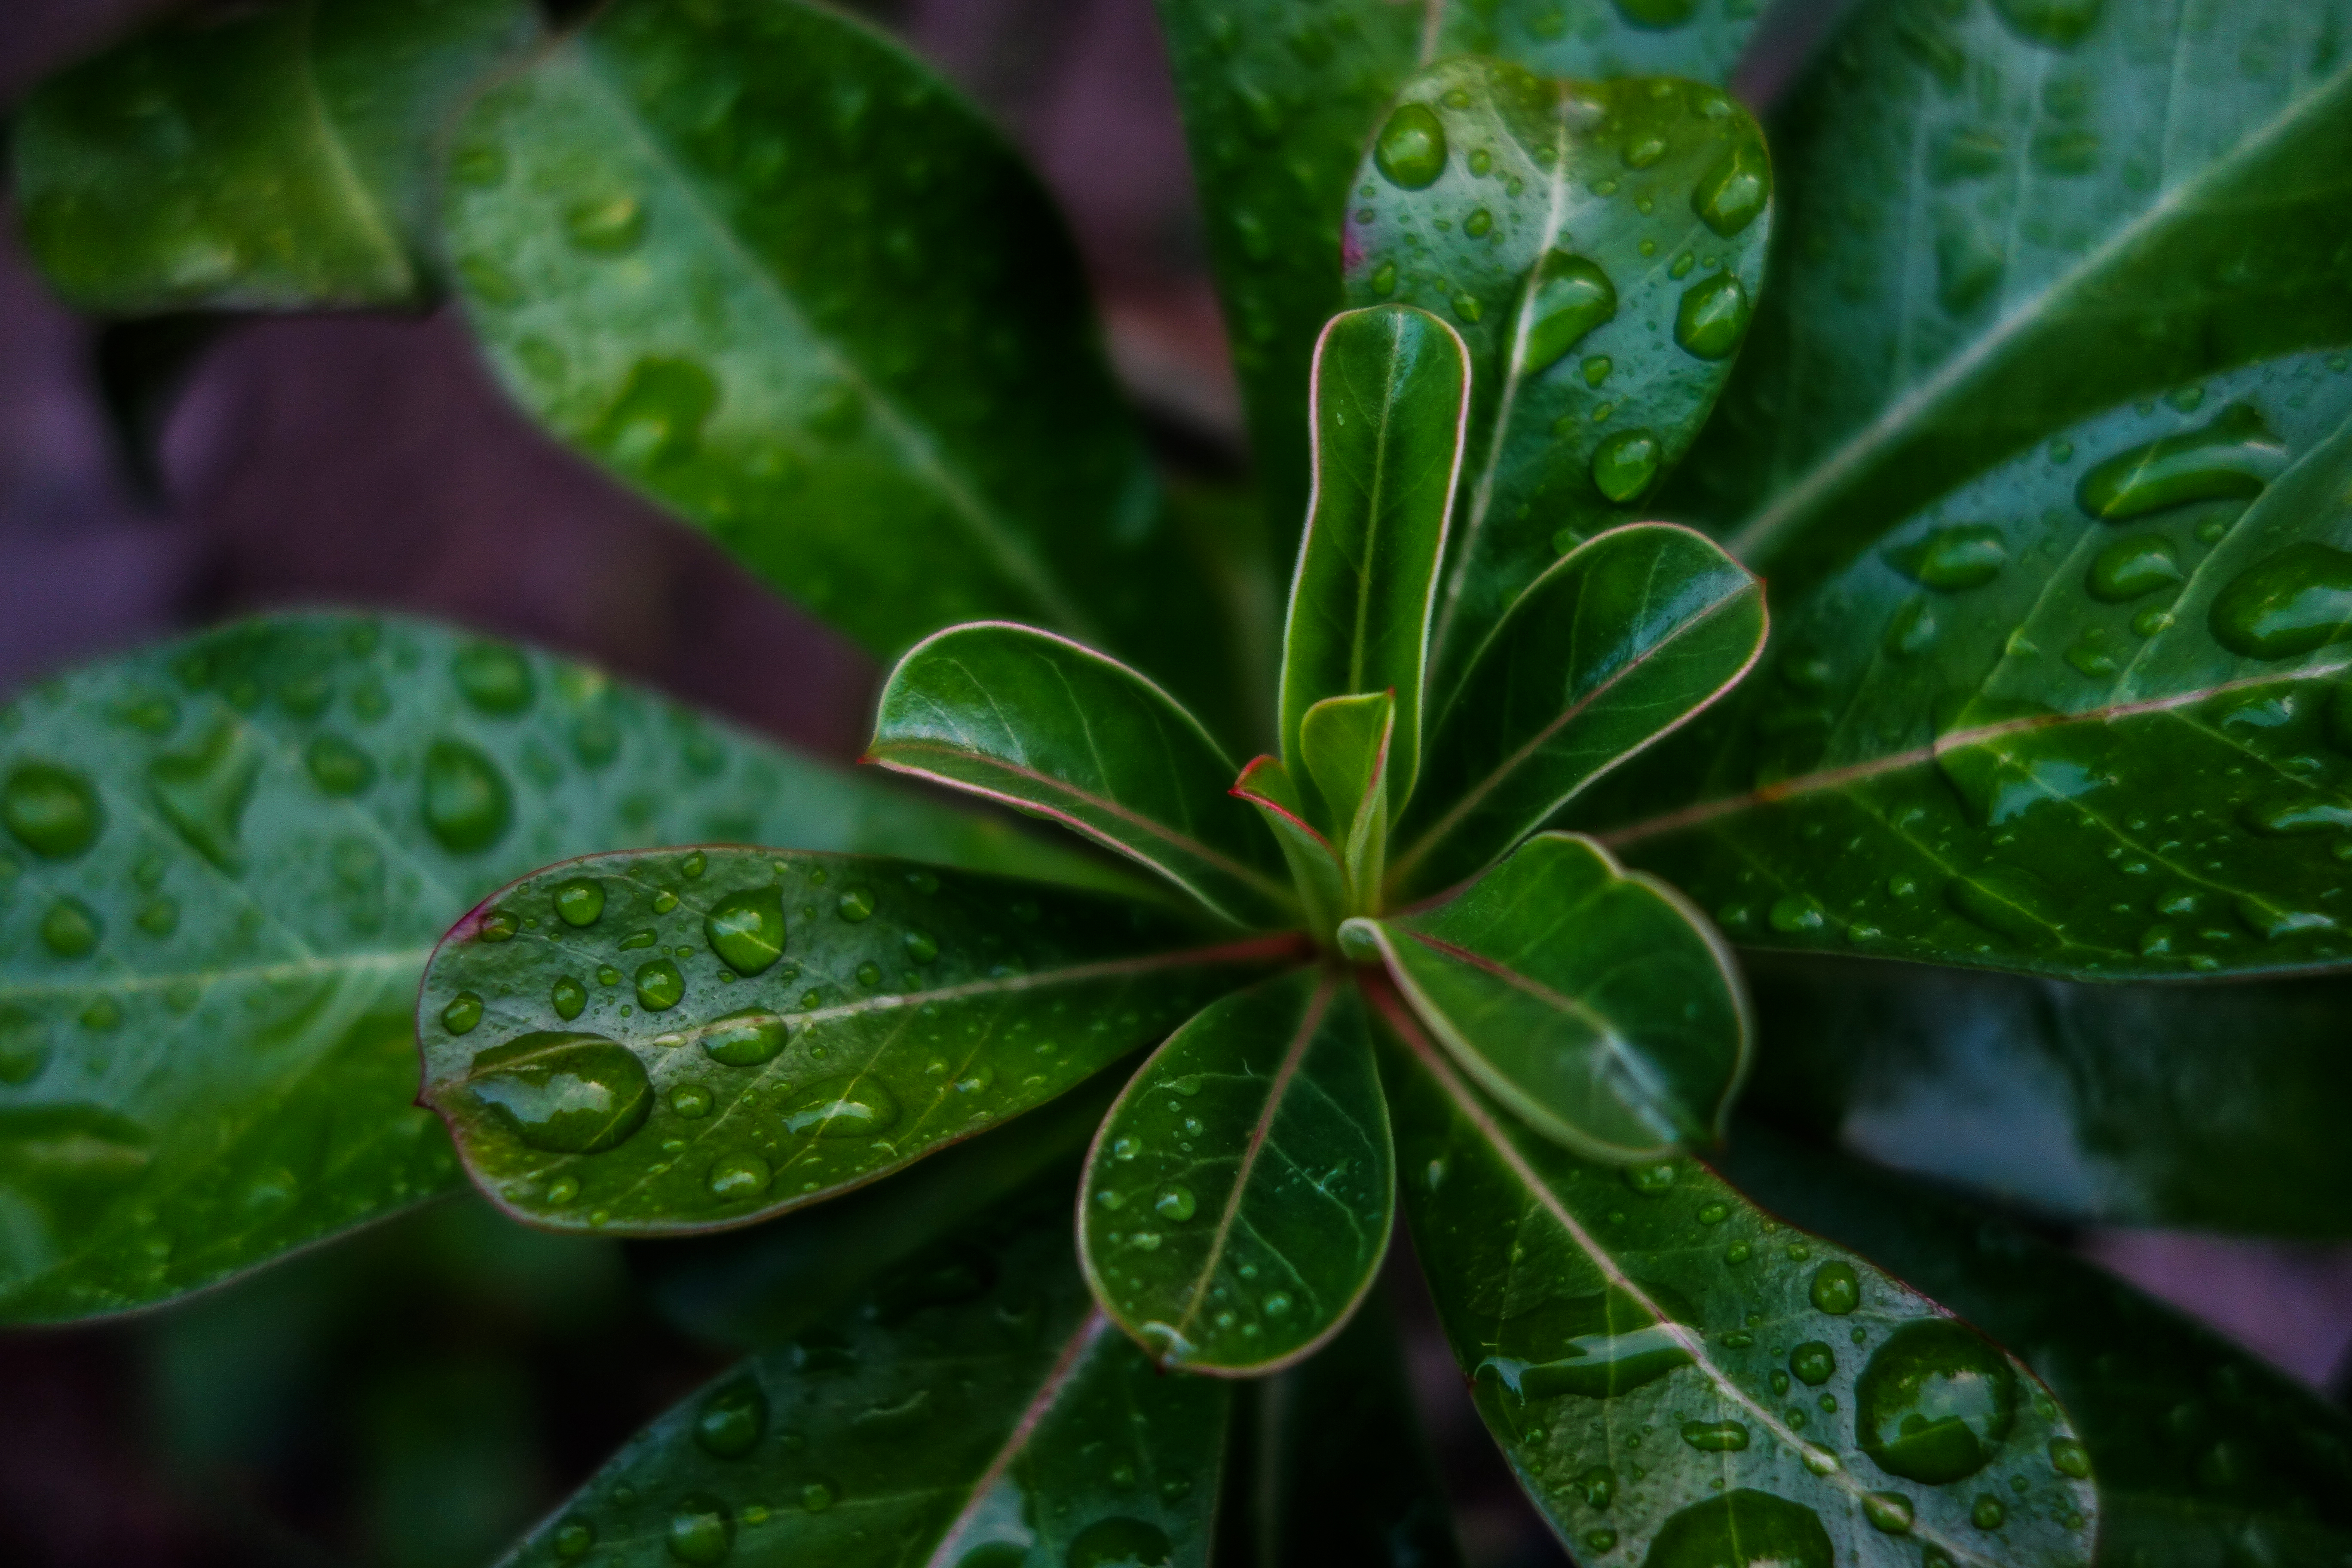
nature, view, shadows, relax, feel good, green, flower, leaf, plant, terrestrial plant, water, flowering plant, moisture, plant stem, plant pathology